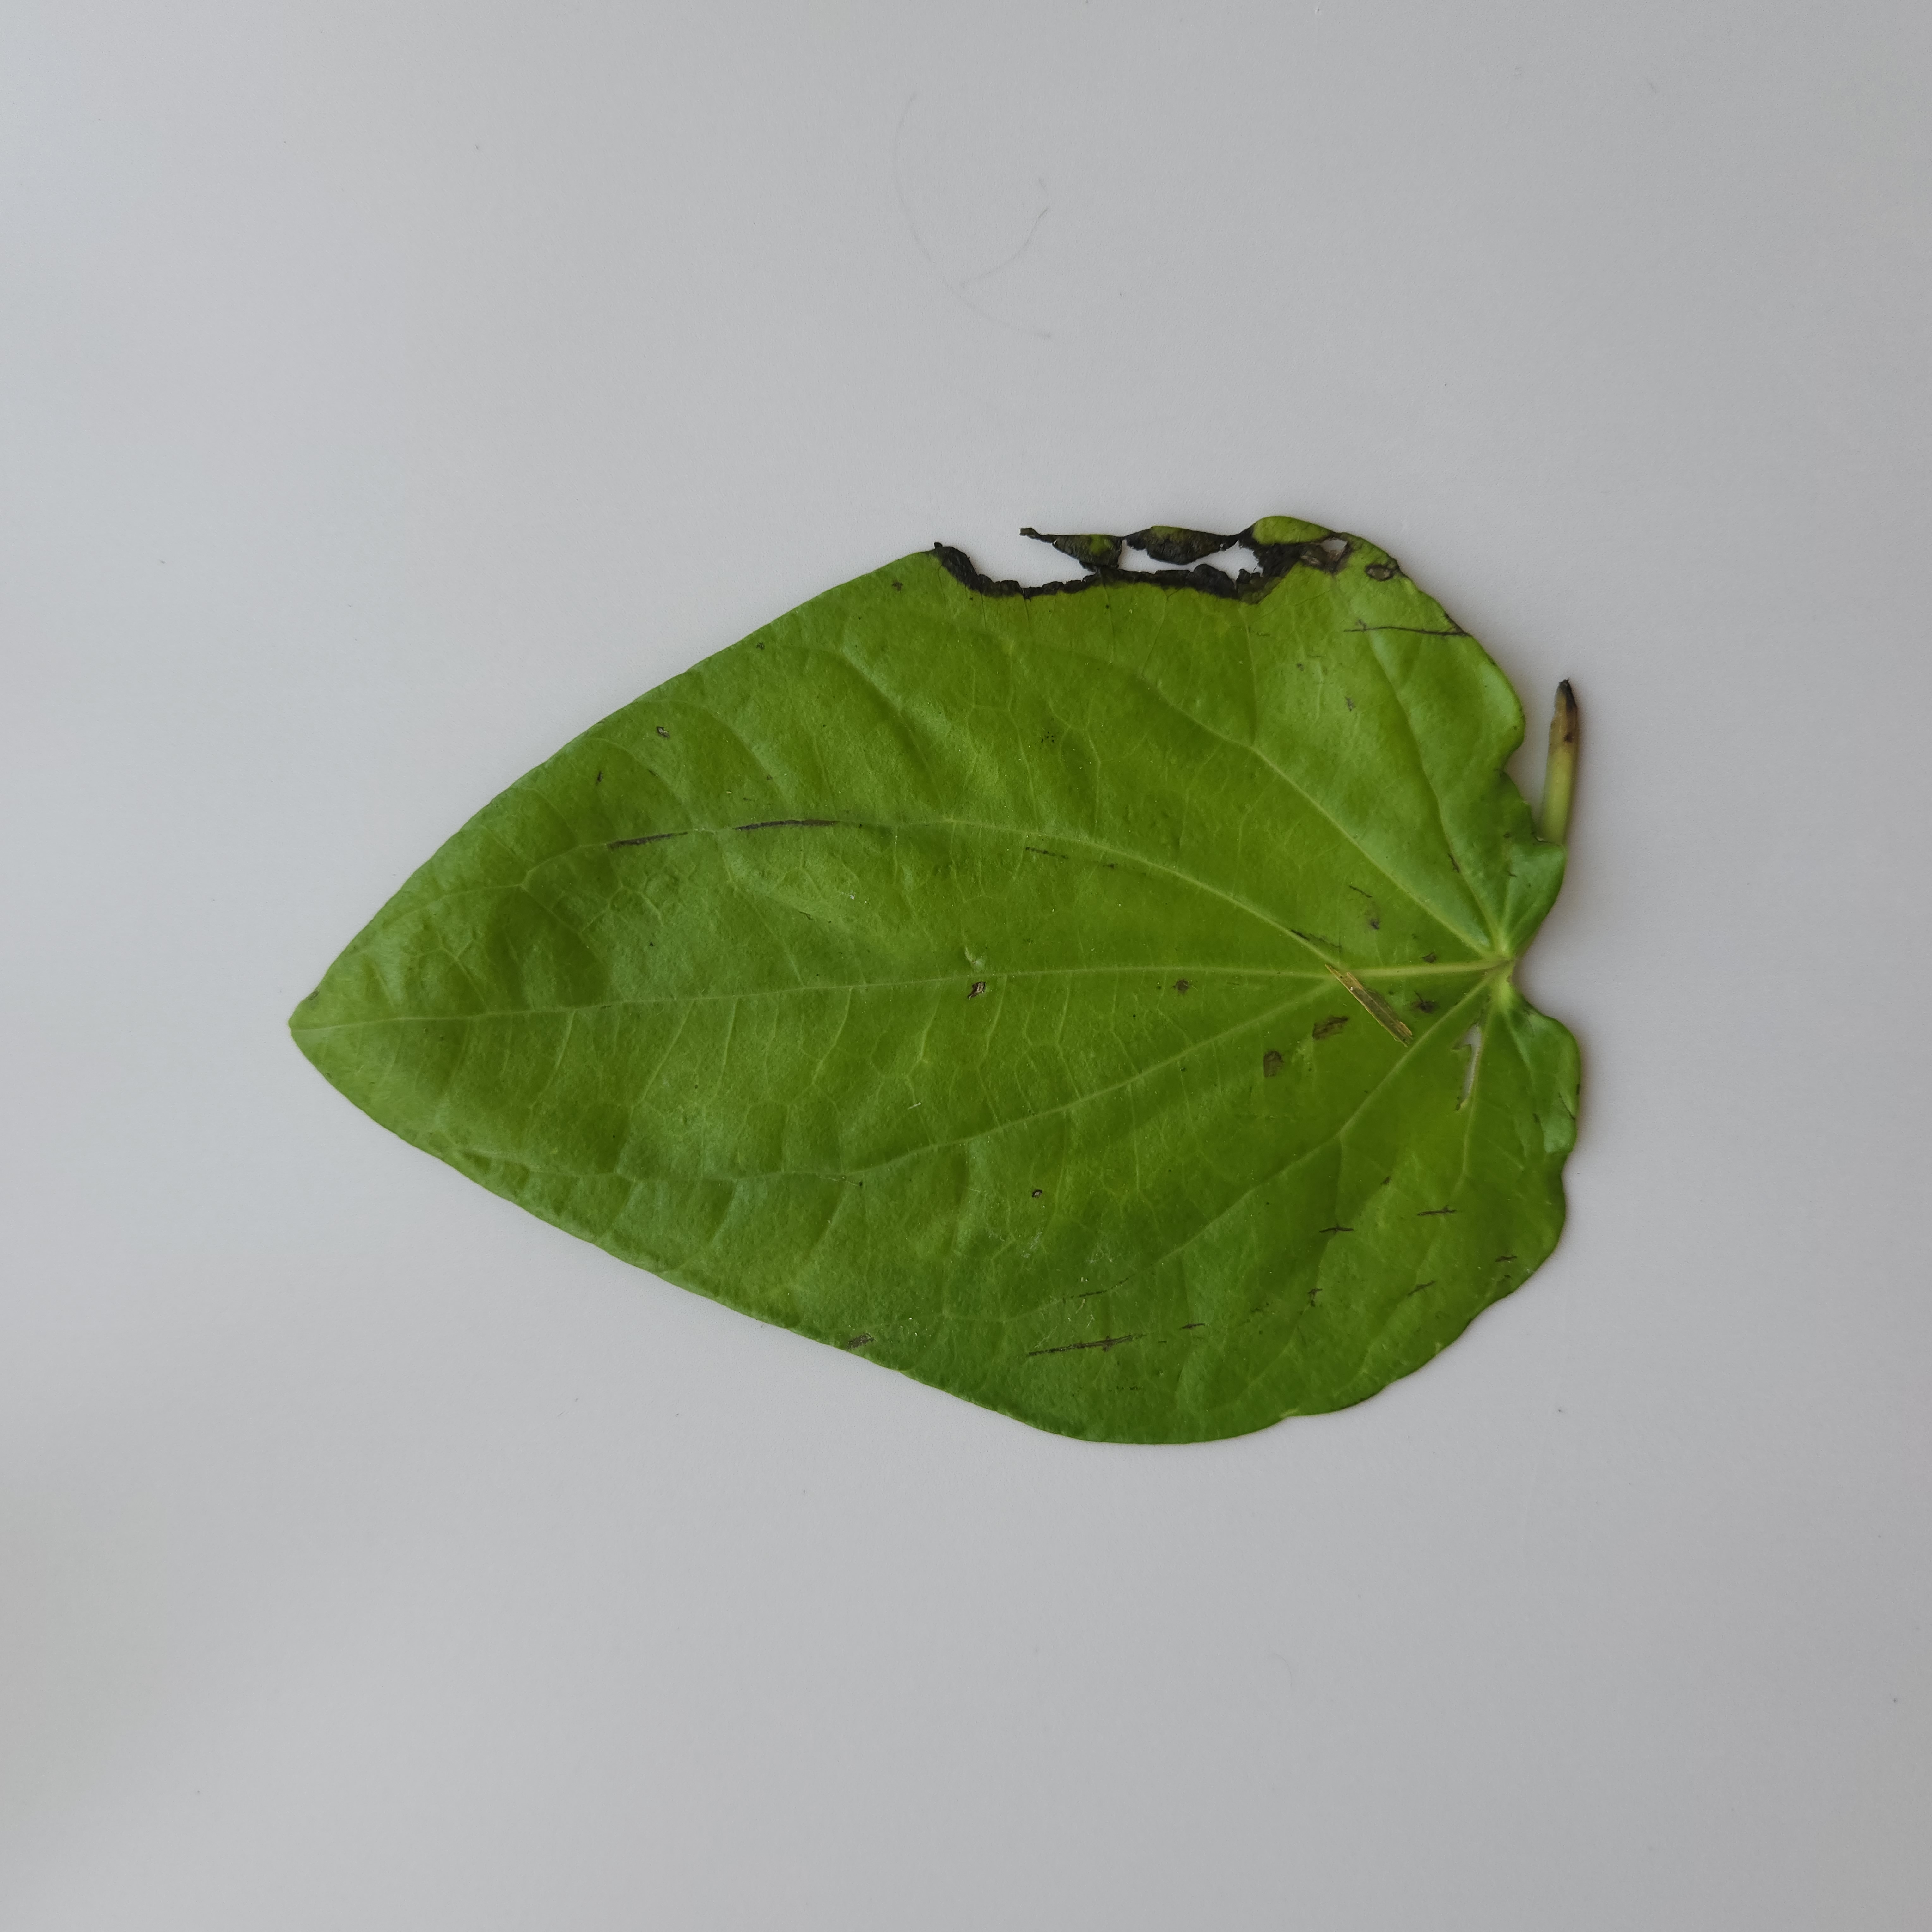
Label: Diseased